History of longitude

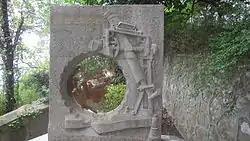
Monuments of International Longitude Determination at Sheshan Observatory, Shanghai

The history of longitude describes the centuries-long effort by astronomers, cartographers and navigators to discover a means of determining the longitude (the east-west position) of any given place on Earth. The measurement of longitude is important to both cartography and navigation. In particular, for safe ocean navigation, knowledge of both latitude and longitude is required, however latitude can be determined with good accuracy with local astronomical observations.